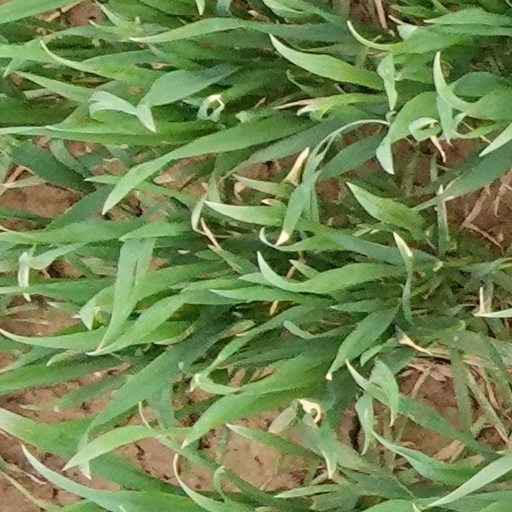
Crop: wheat